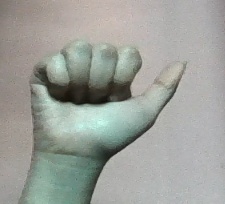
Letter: dhad